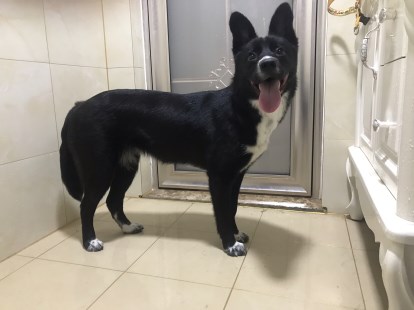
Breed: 2594-n000109-Border_collie